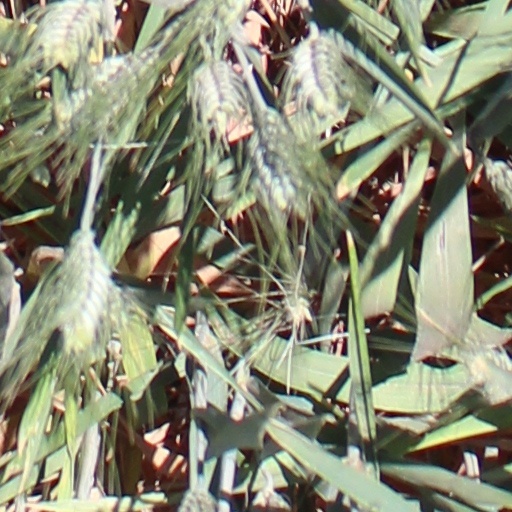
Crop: wheat